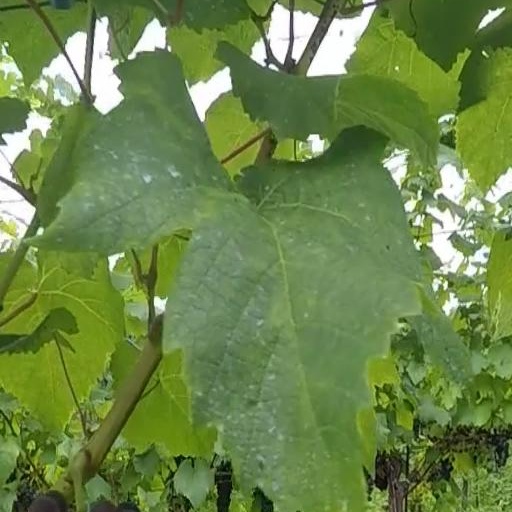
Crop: grape